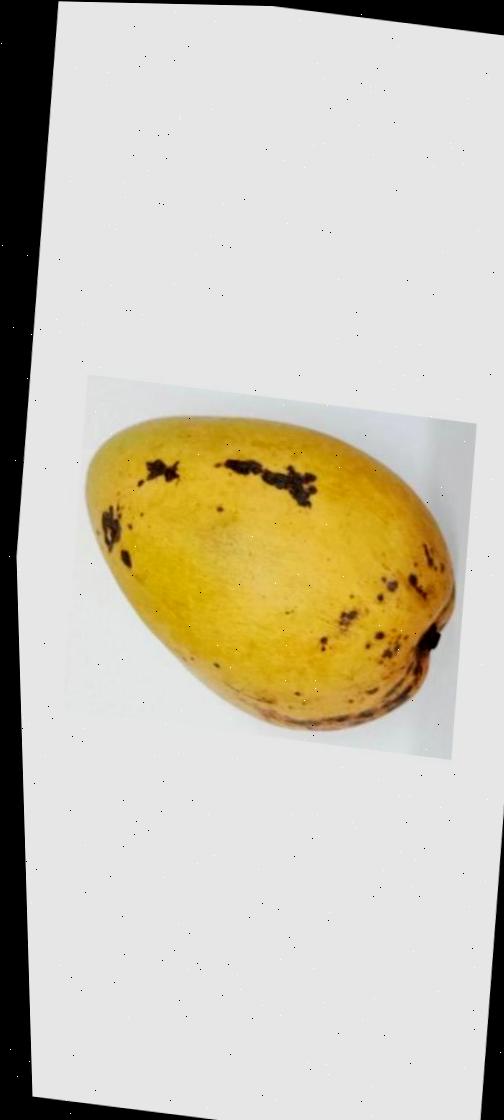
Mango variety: Bari-11